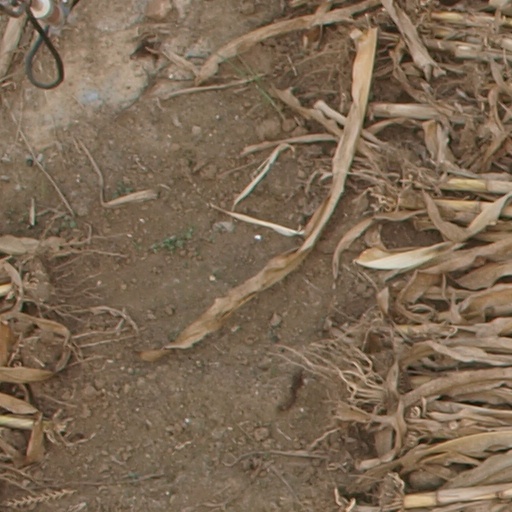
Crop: maize; corn